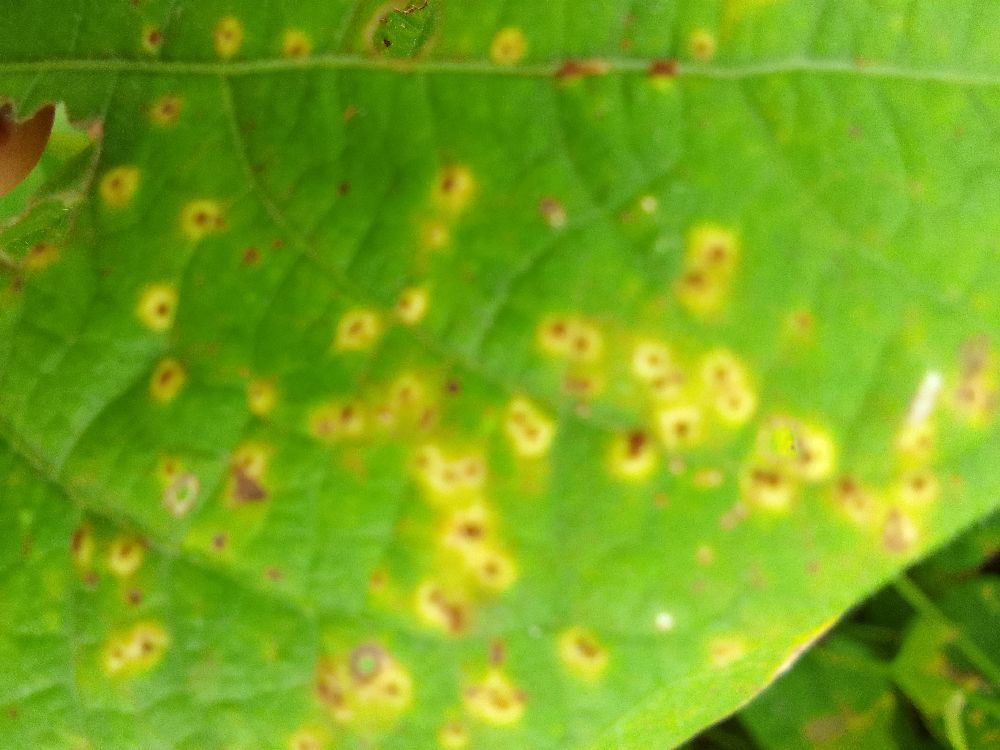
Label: rust